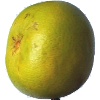
Label: Pomelo Sweetie 1